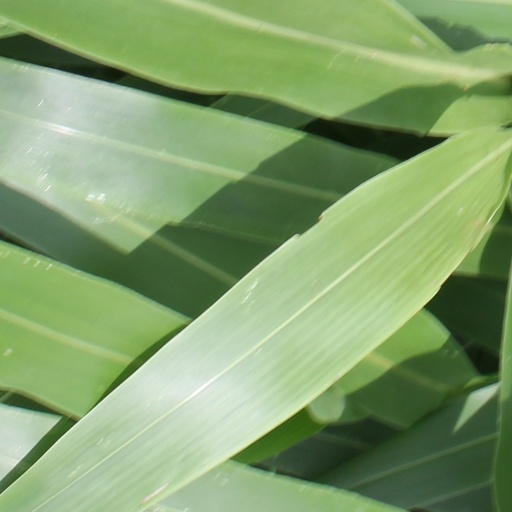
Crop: sorghum